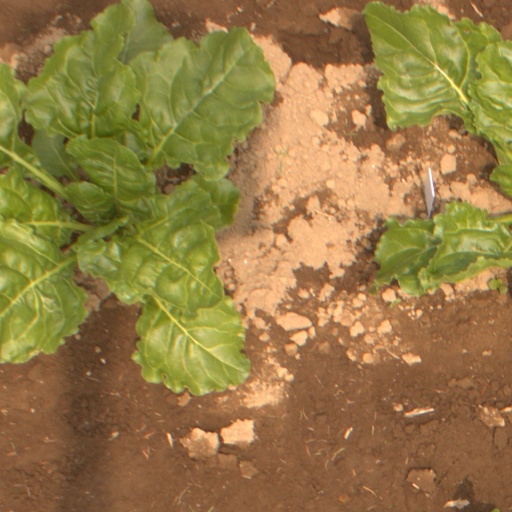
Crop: sugar beet